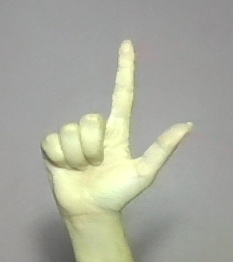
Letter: laam